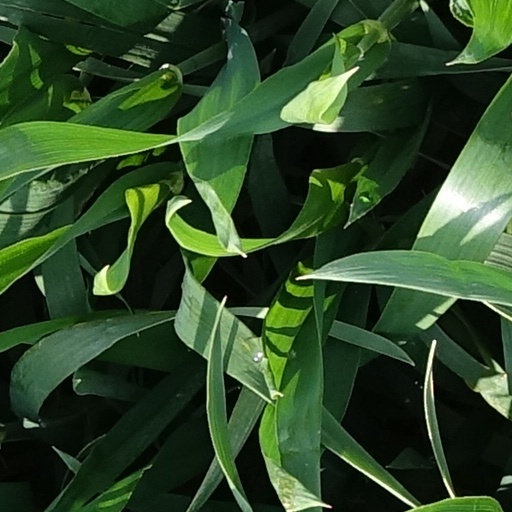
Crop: wheat